Illinois Route 64

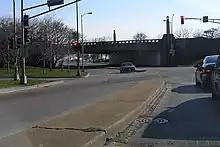
Eastbound endpoint of IL 64 at US 41

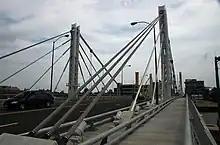
North Avenue Bridge over the Chicago River, looking east

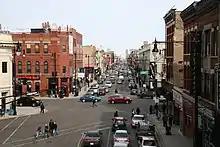
Looking east down North Ave. from CTA Damen Blue Line station

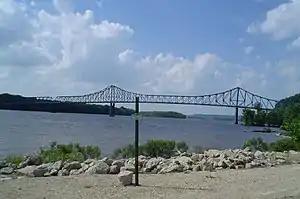
A steel cantilever-truss bridge arches gracefully over a tree-lined river.

IL 64 overlaps US 52 between the Iowa state line and Brookville—a distance of over —so that the IL 64 designation can continue to the Iowa border. East of the Mississippi River, IL 64 is largely a rural, undivided surface road from Savanna to the Fox River in Saint Charles.